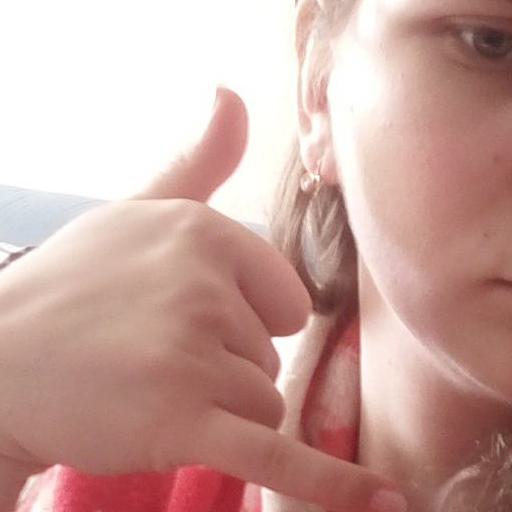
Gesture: call